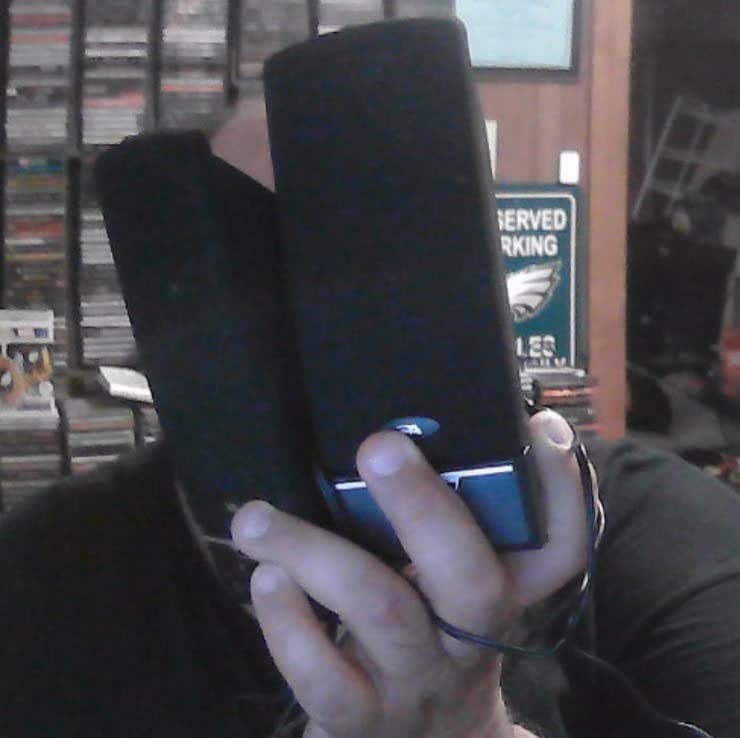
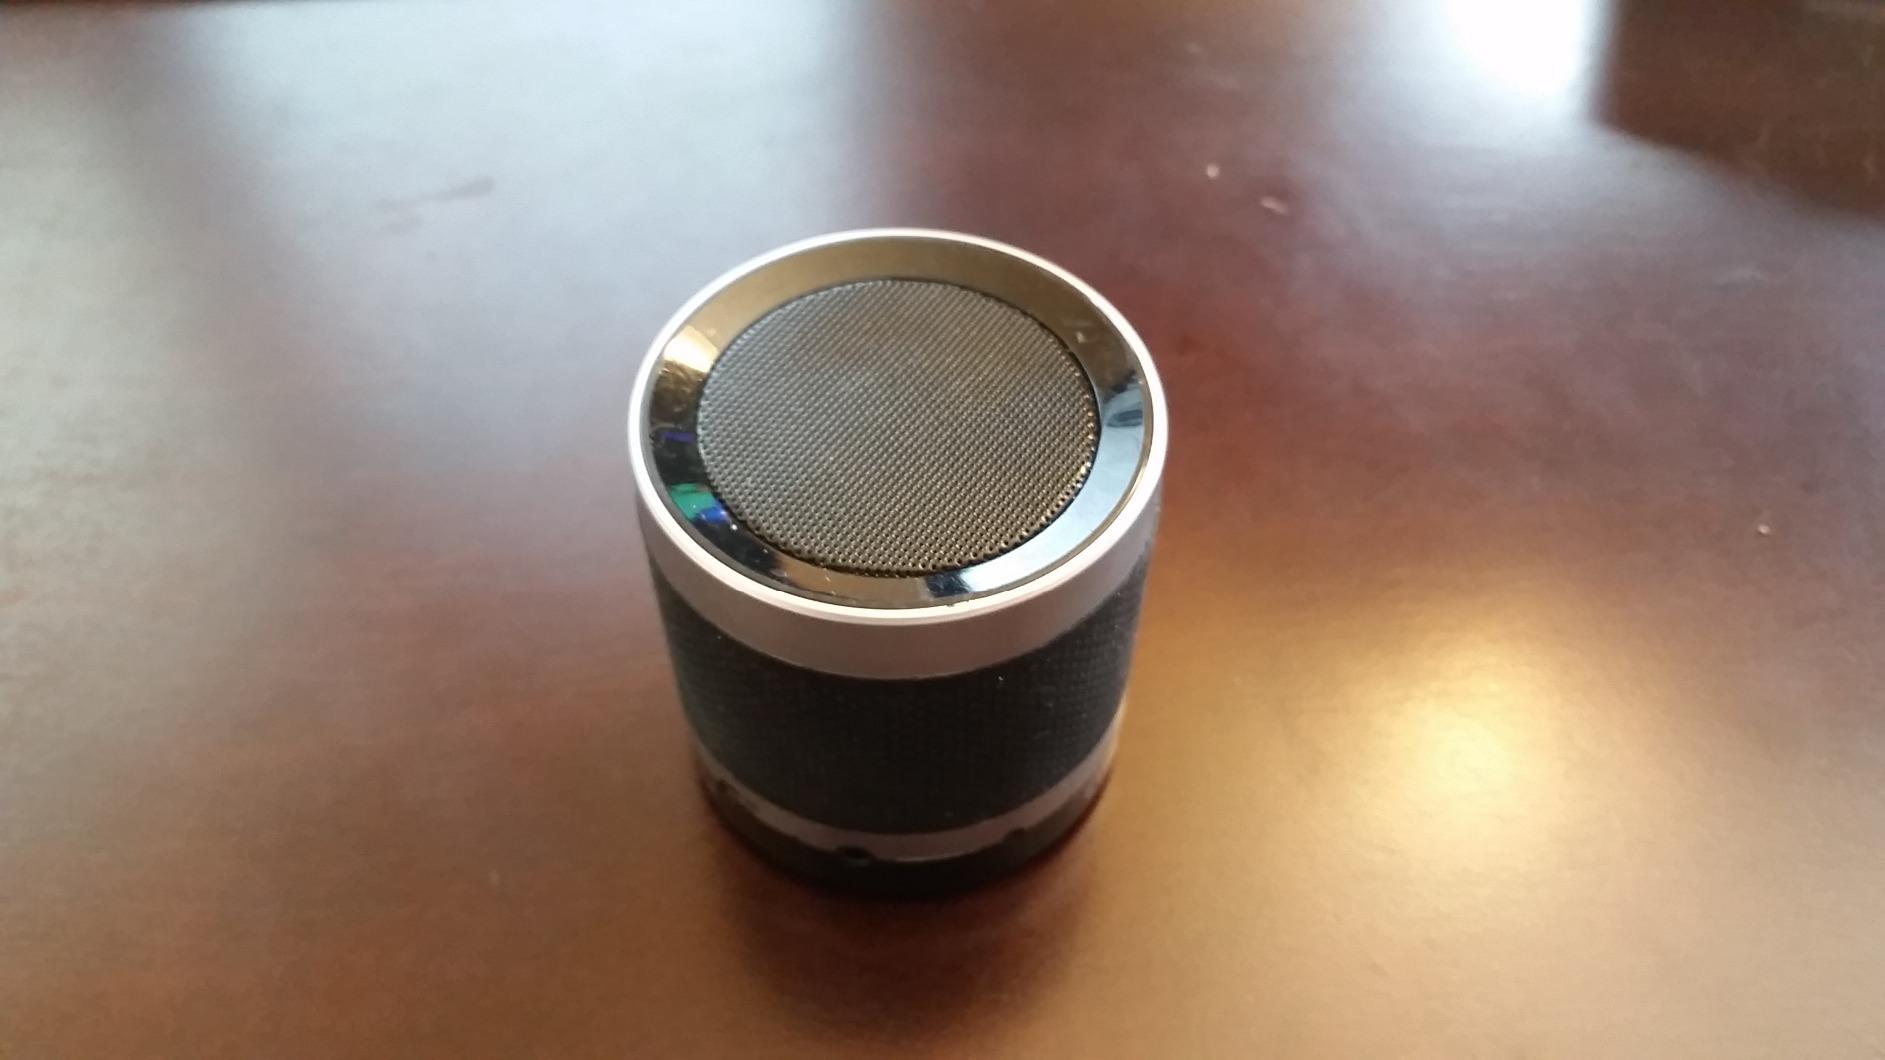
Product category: speaker
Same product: no